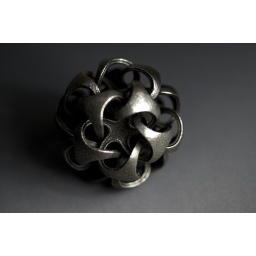
Using auto white balance in the camera.EV +0.018% grey card backgroundufraw exposure=1 (one stop over)f2.8 and f32two focus points